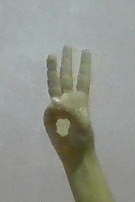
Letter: thaa